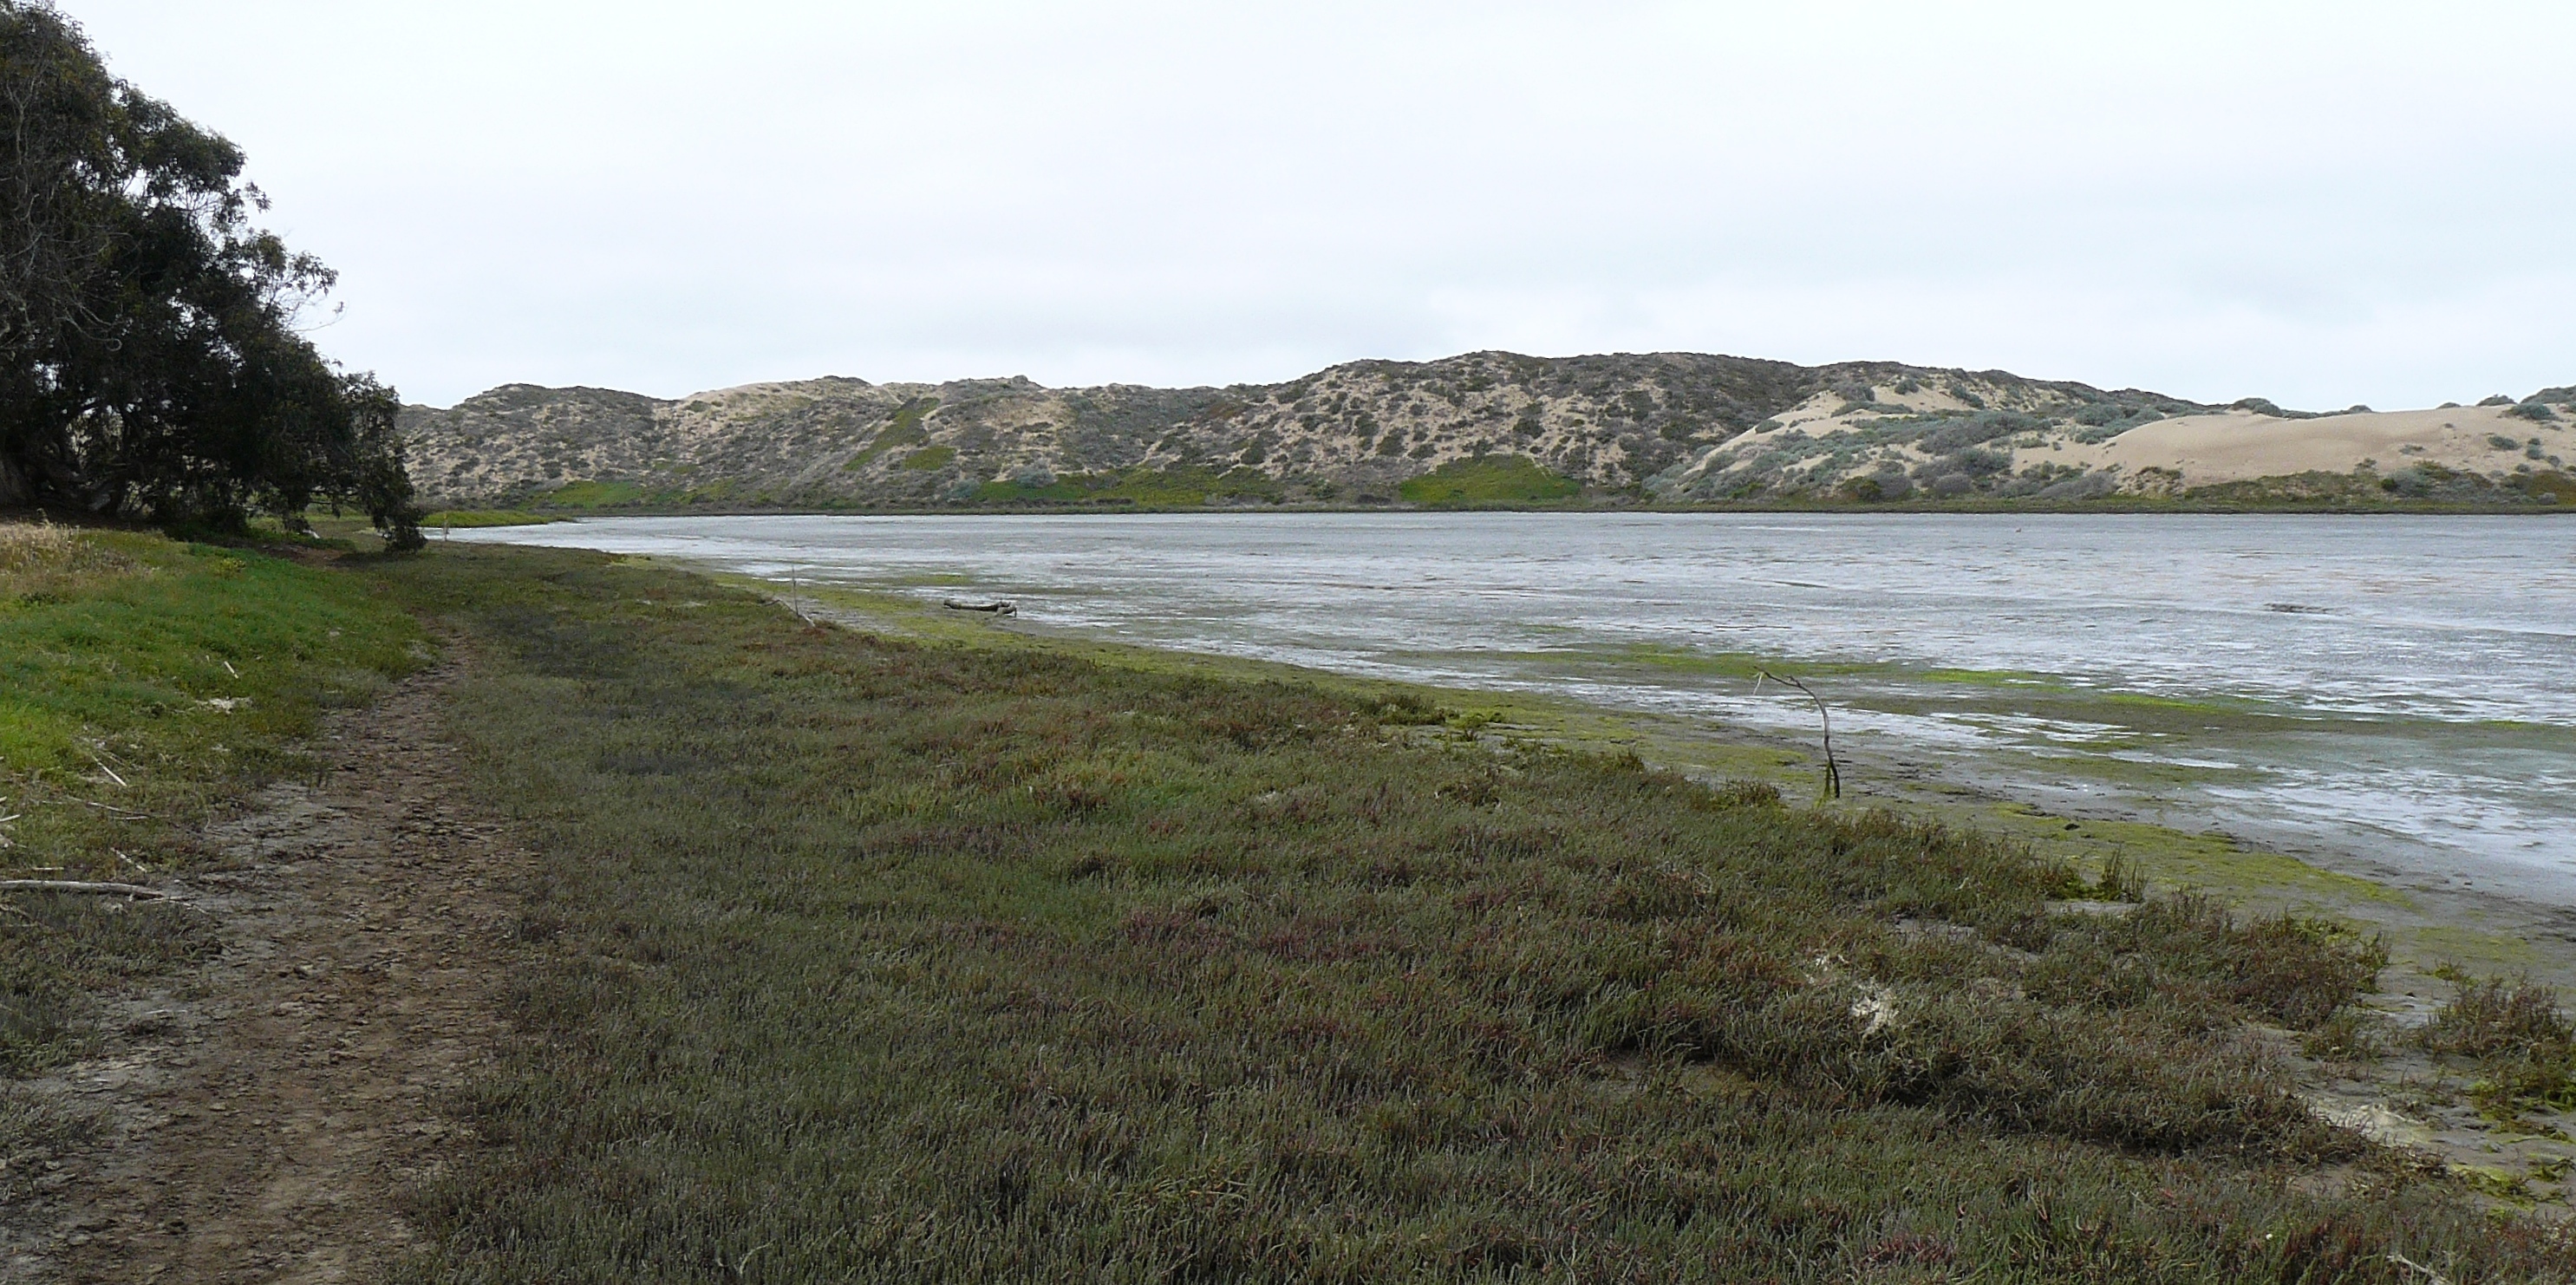
coast, marsh, shore, lake, river, bay, reservoir, terrain, waterway, body of water, wetland, loch, morrobay, morrobayestuary, sharkinletmorrobay